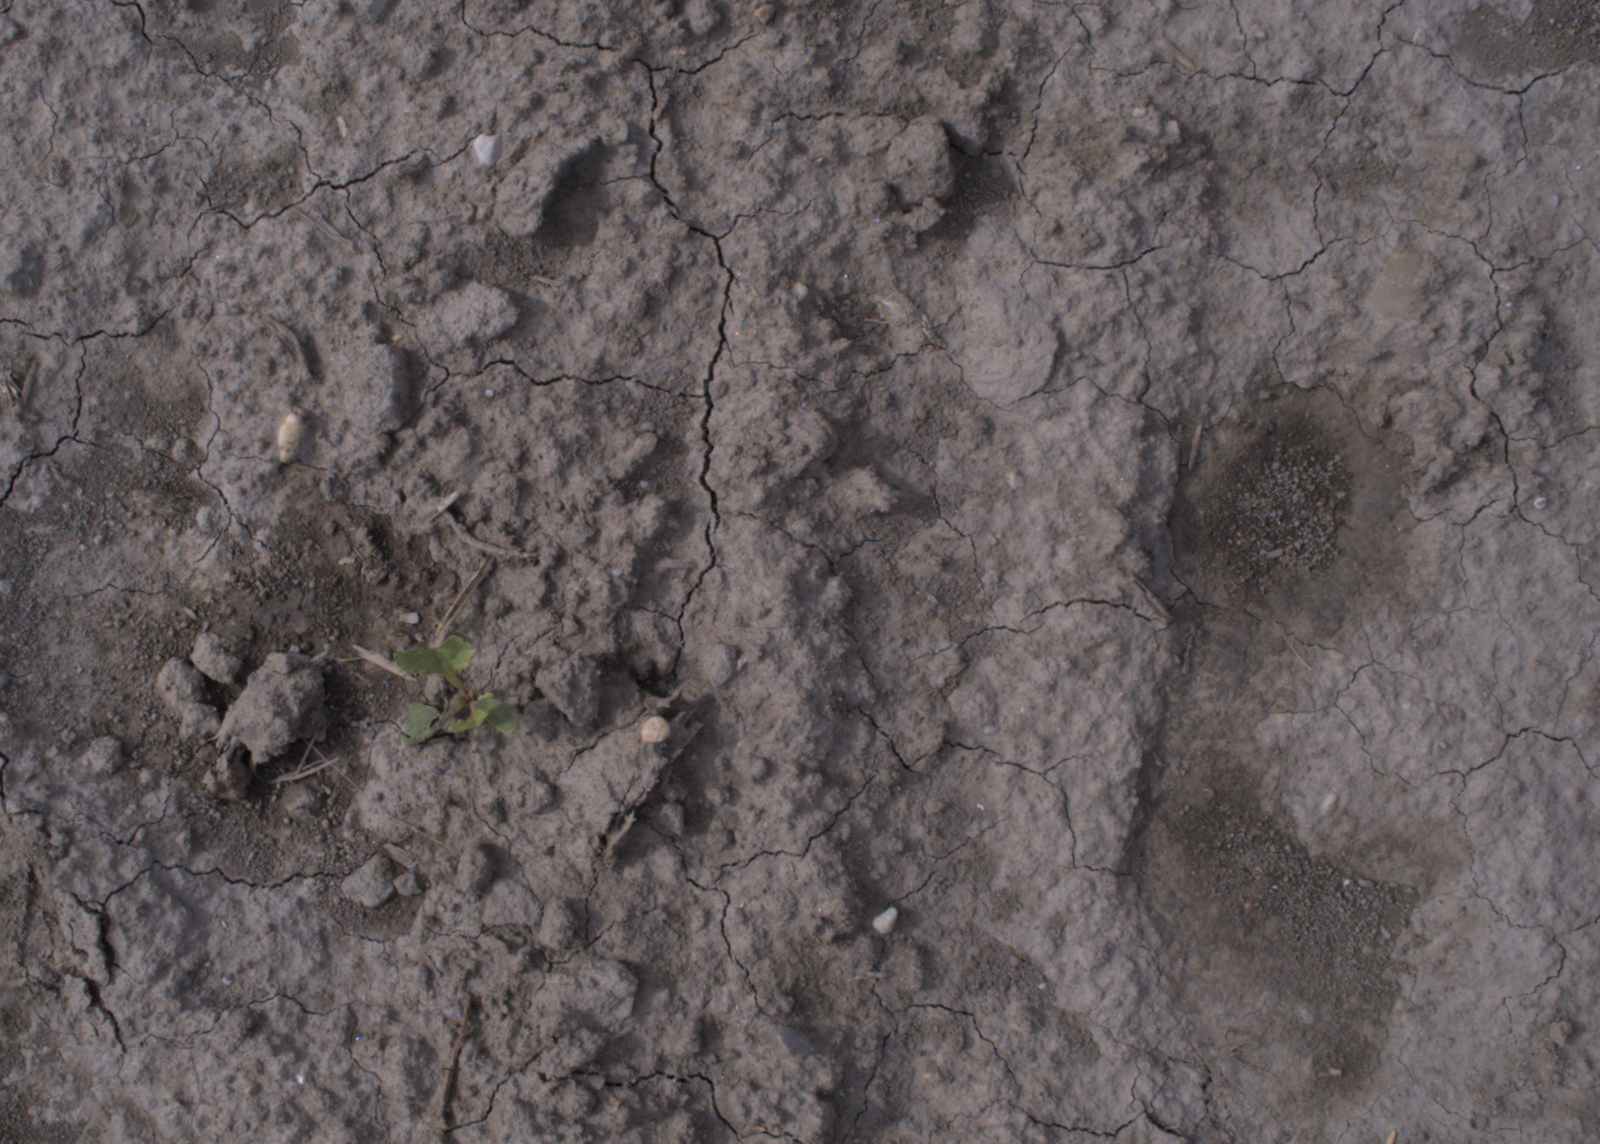
Capture date: 24.08.2020 10:13:43
Weather: mixed
Wind: medium
Seeding date: 21.07.2020
Plant canopy height (mm): 910